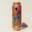
Label: can